Shades of chartreuse

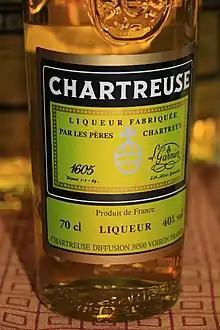
A bottle of chartreuse liqueur

The first recorded use of "chartreuse" for the color that is now called "chartreuse yellow" in American English was in 1892.